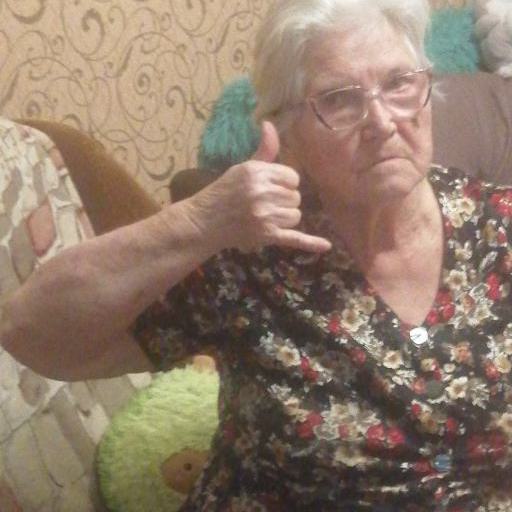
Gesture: call